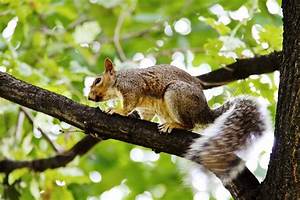
Label: squirrel